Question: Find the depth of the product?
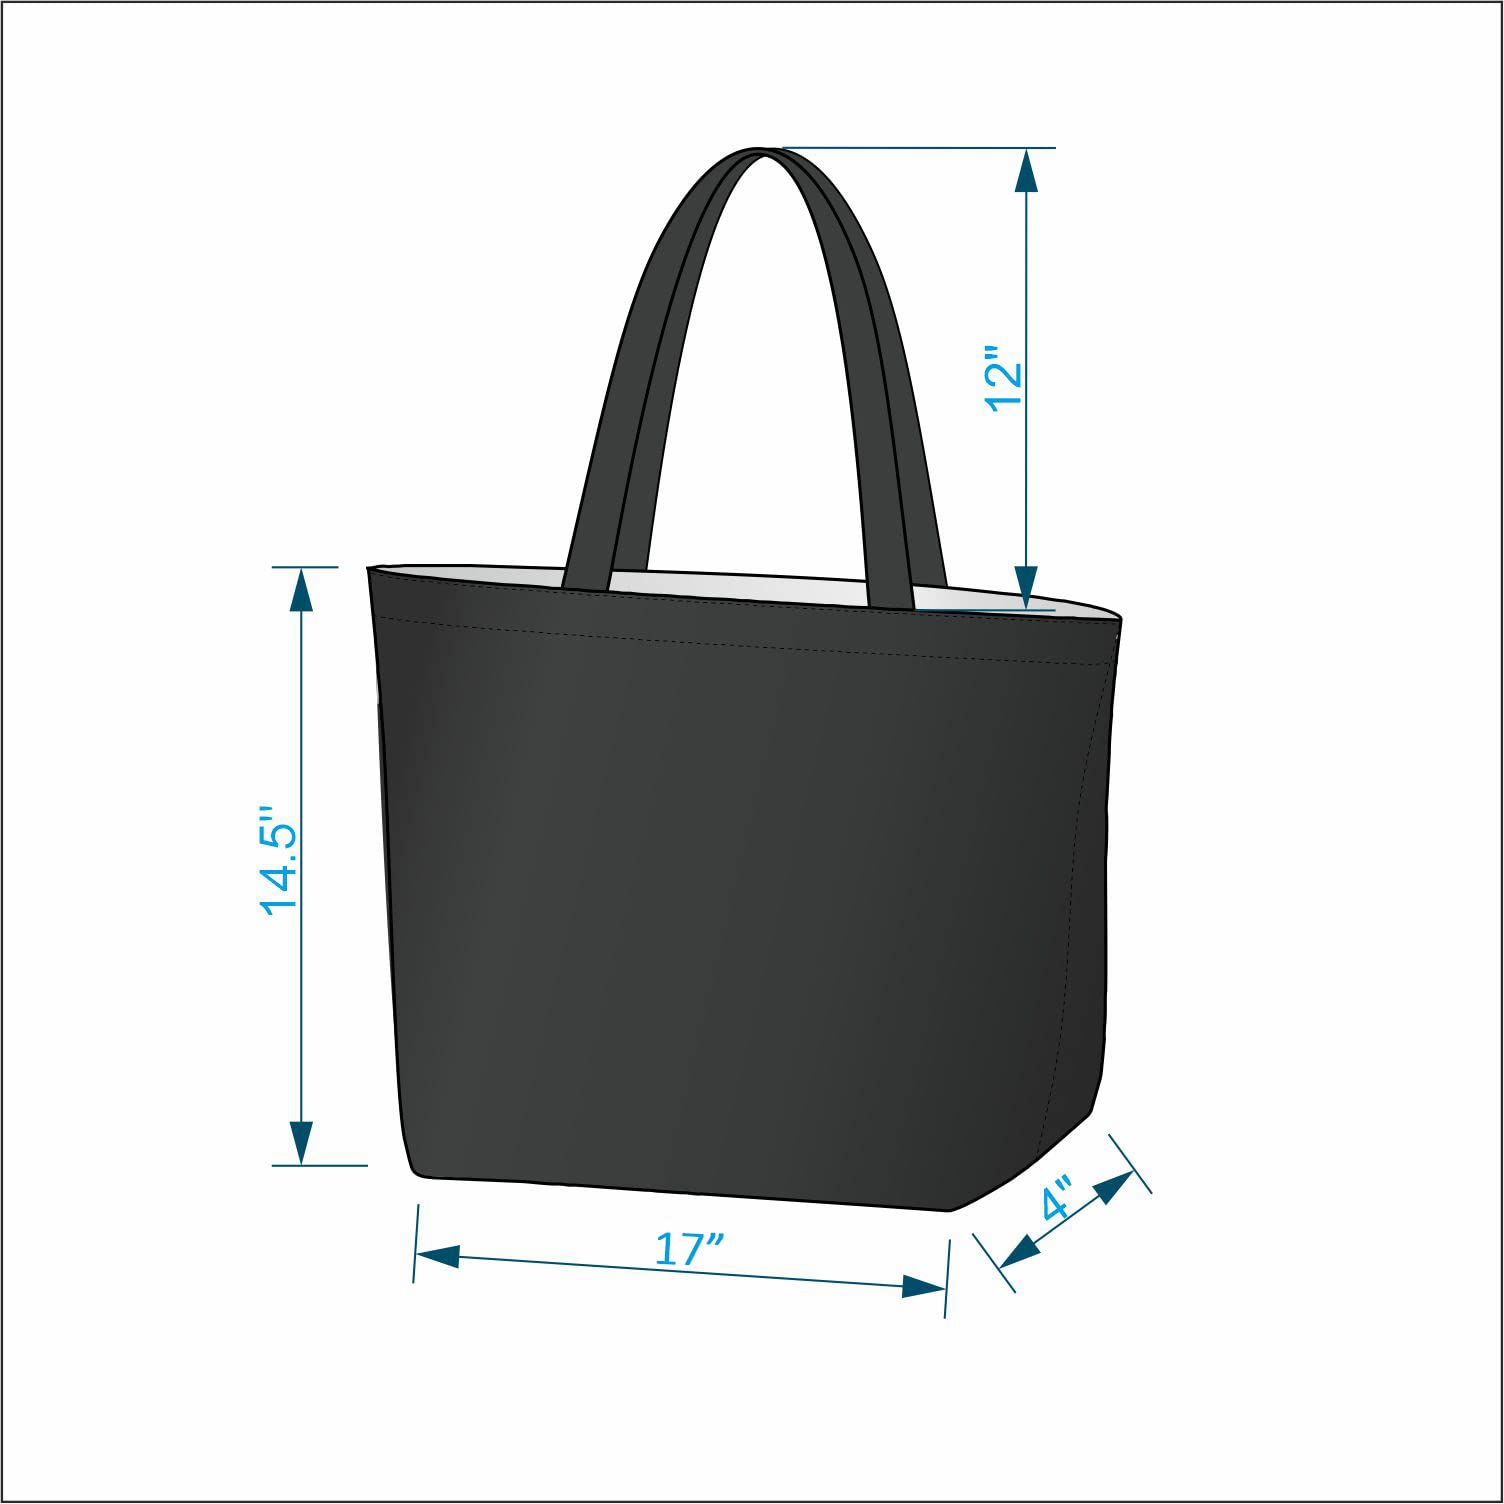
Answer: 17.0 inch